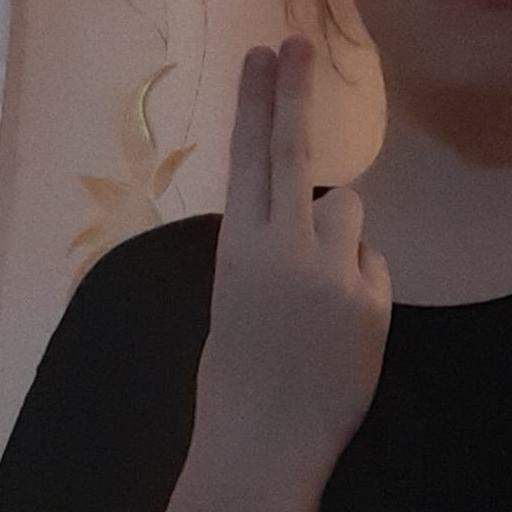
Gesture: two_up_inverted